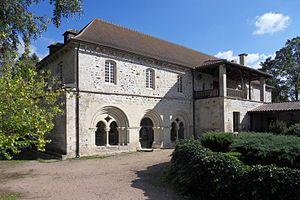
Abbaye Saint-Gilbert, (ClasséInscrit, 19692001)
Cet article recense une partie des monuments historiques de l'Allier, en France.
L'abbaye Saint-Gilbert est une ancienne abbaye située à Saint-Didier-la-Forêt, en France.
Un sanctuaire à répit est un type de lieu saint rencontré en pays de tradition catholique. Selon la croyance populaire en certaines provinces, le « répit » est, chez un enfant mort-né, un retour temporaire à la vie le temps de lui conférer le baptême avant la mort définitive. Ayant été baptisé, l’enfant pourra de ce fait entrer en paradis au lieu d’errer éternellement dans les limbes où il serait privé de la vision de Dieu. Le répit n’est possible qu’en certains sanctuaires, le plus souvent consacrés à la Vierge dont l’intercession est nécessaire pour obtenir un miracle.